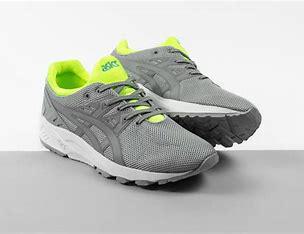
Brand: Asics
Model: Gel Kayano EVO